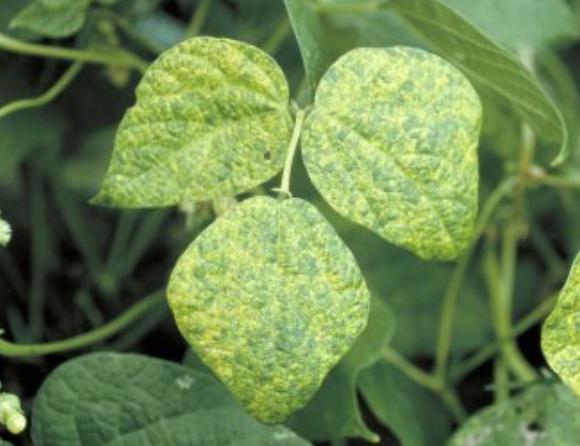
Plant: Soybean
Disease: soybean mosaic